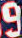
Number: 9